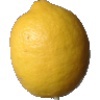
Label: Lemon 1